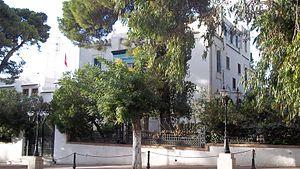
Contrôle civil du Kef en 2011
Le protectorat français de Tunisie est institué par le traité du Bardo du 12 mai 1881 au terme d’une rapide conquête militaire. La souveraineté tunisienne est réduite à néant dès 1883, le bey se contentant de signer les décrets et lois préparés par le résident général de France en Tunisie. Si l’administration tunisienne au niveau local reste en place, elle se contente de faire le lien entre la population tunisienne et les nouvelles administrations mises en place sur le modèle de ce qui existe en France. Le budget du gouvernement tunisien est rapidement assaini ce qui permet de lancer de multiples programmes de constructions d’infrastructures qui transforment complètement le pays avant tout au profit des colons, en majorité italiens dont le nombre augmente rapidement. Toute une législation foncière est mise en place permettant l'acquisition ou la confiscation de terres afin de créer des lots de colonisation revendus aux colons français qui s'approprient ainsi les meilleures surfaces cultivables.